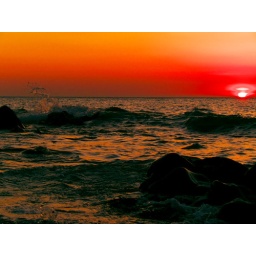
This was taken on the west coast of the Isle of man near my home town of Peel.